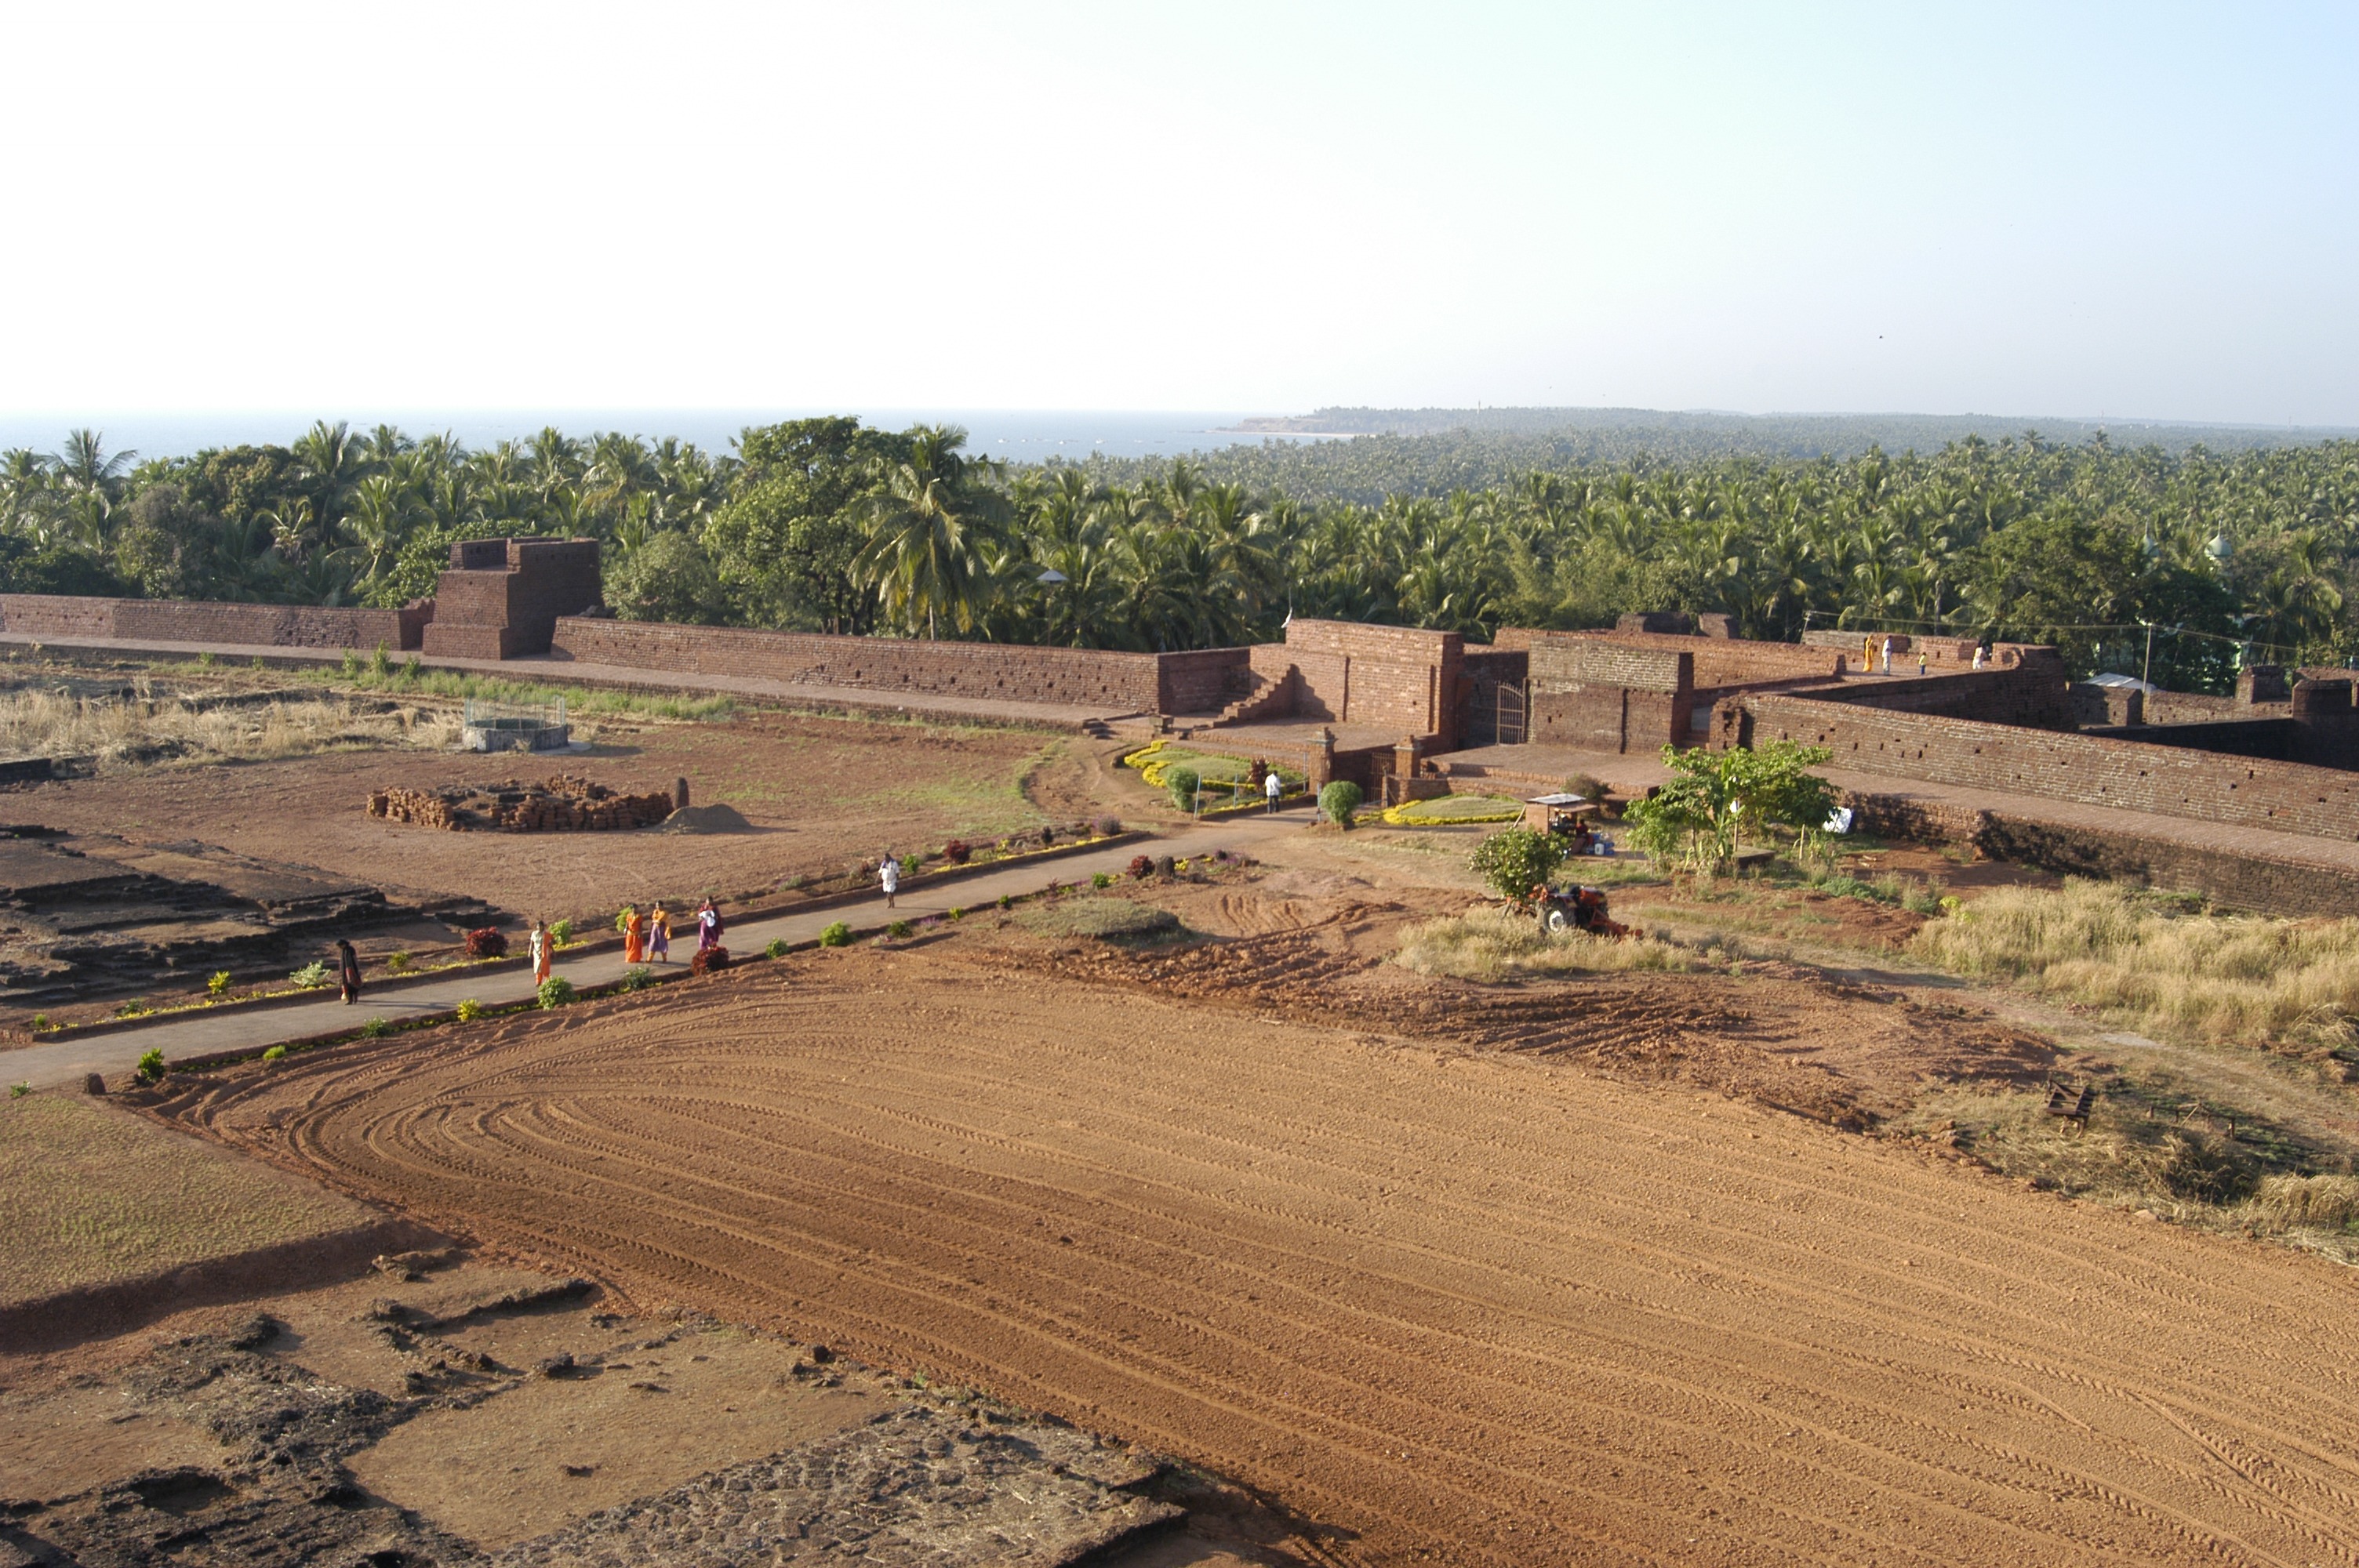
landscape, architecture, structure, field, farm, old, monument, soil, ancient, landmark, historic, agriculture, plain, ruins, culture, history, fort, india, historical, indian, goa